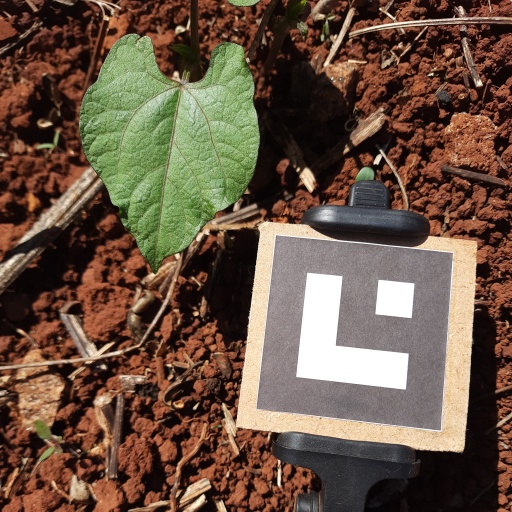
Observations: wavy surface, no eating holes, under sunlight